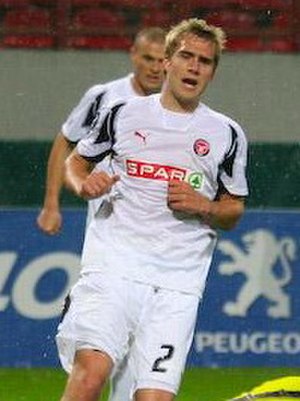
Magnus Troest
Magnus Troest er en dansk professionel fodboldspiller, der spiller for den italienske Serie B-klub Novara.